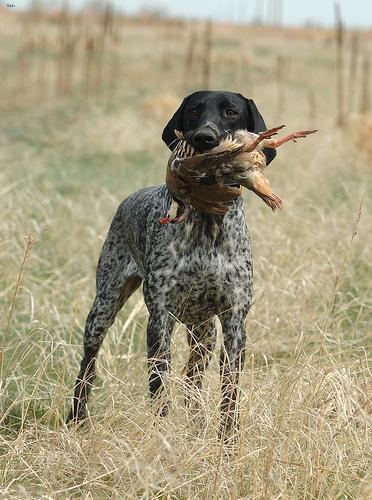
Breed: german shorthaired